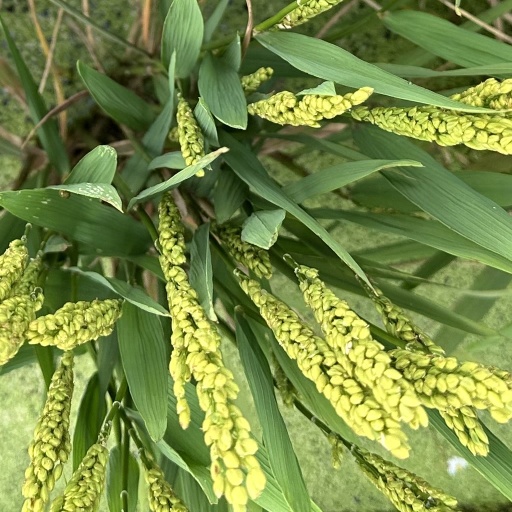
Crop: rice